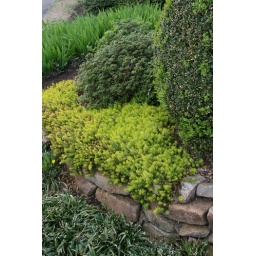
Layers of green textures morph over the stone walls